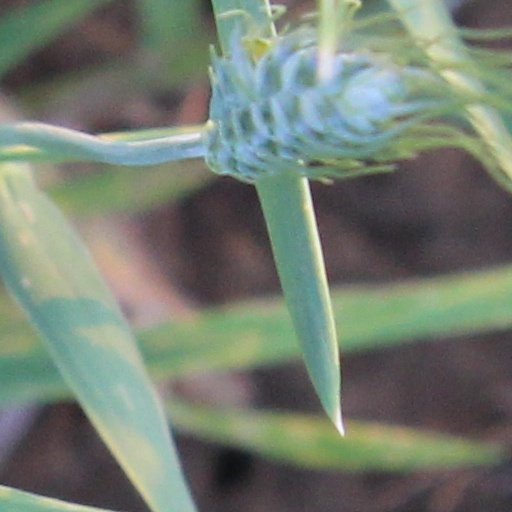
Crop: wheat